Ron Fortier

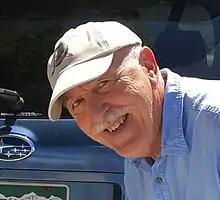

Ron Fortier (born November 5, 1946) is an American author, primarily known for his Green Hornet and The Terminator comic books and his revival of the pulp hero Captain Hazzard. Early in his career he also wrote short stories and co-authored two novels for TSR.